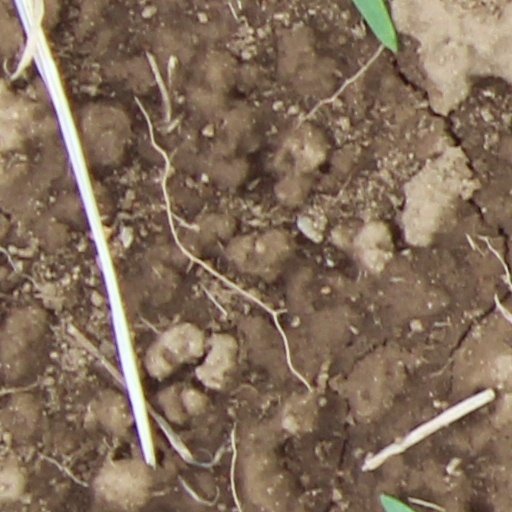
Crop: wheat